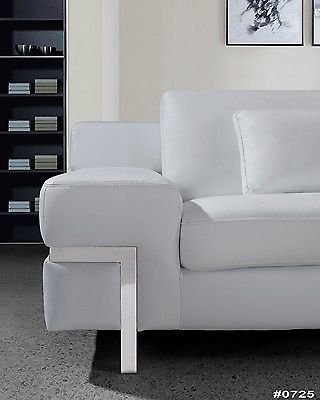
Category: sofa